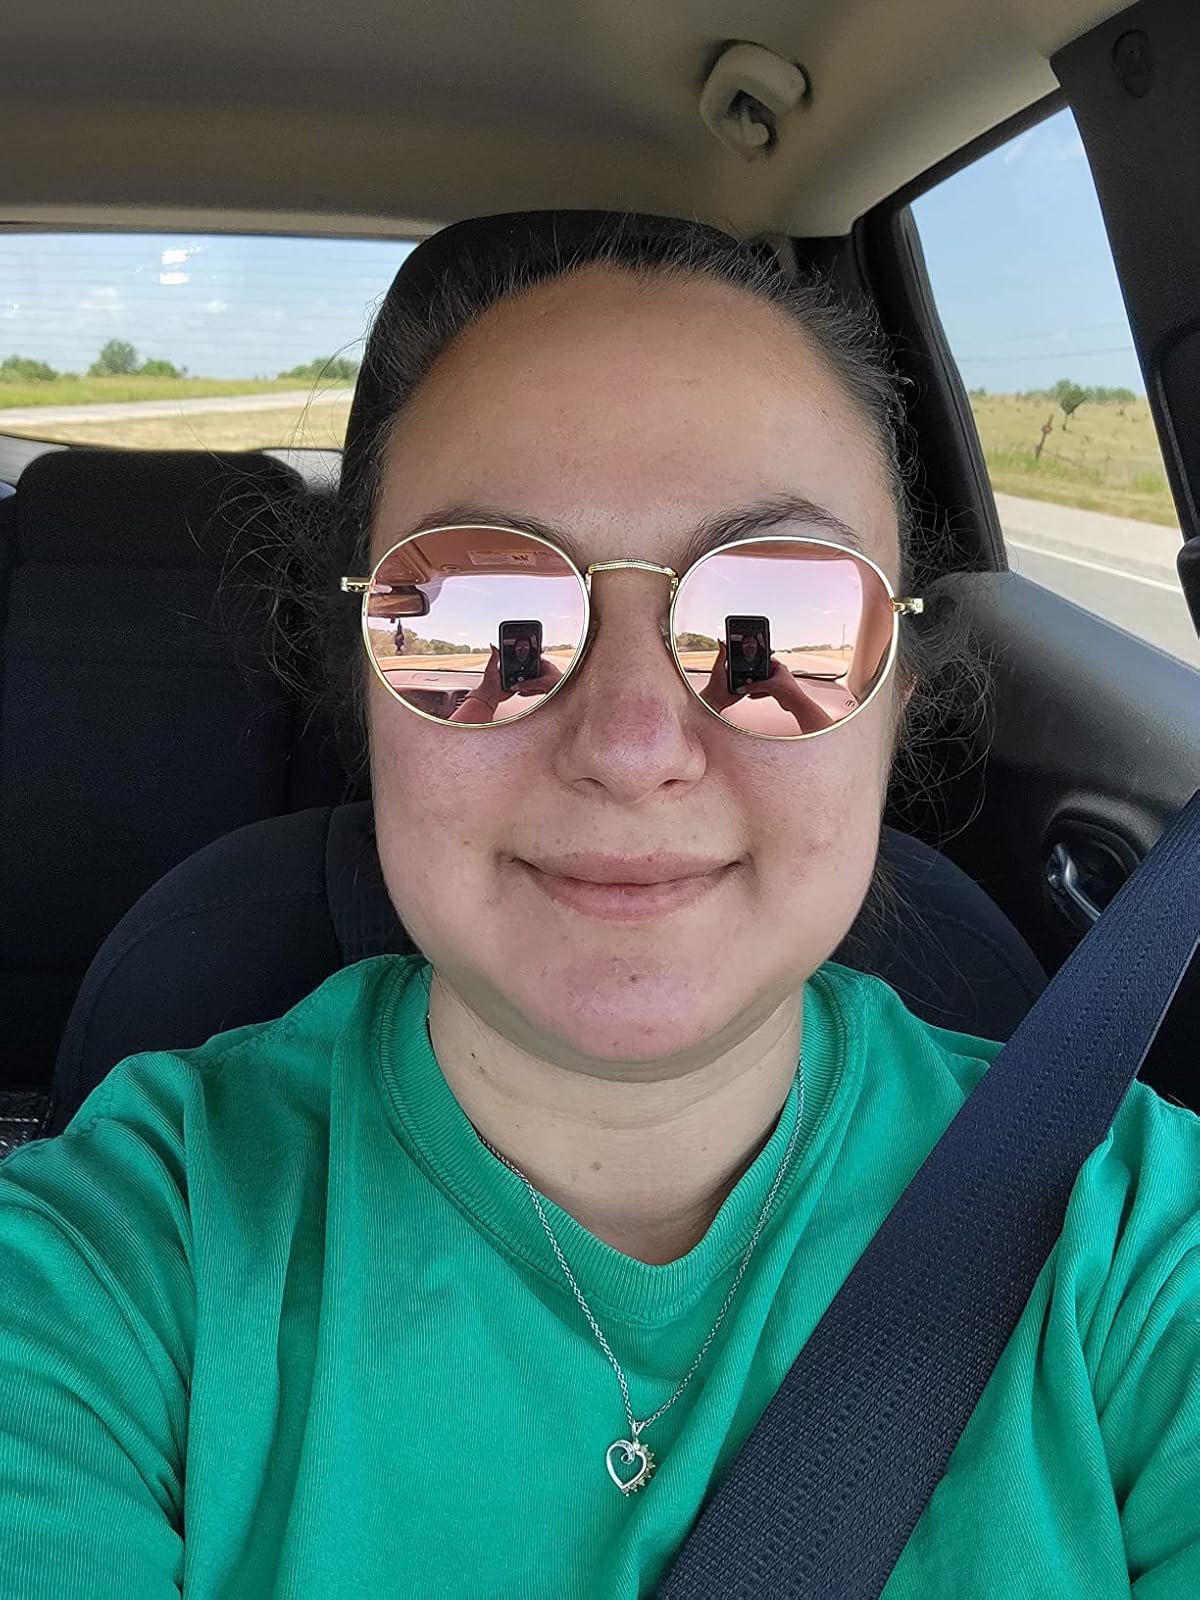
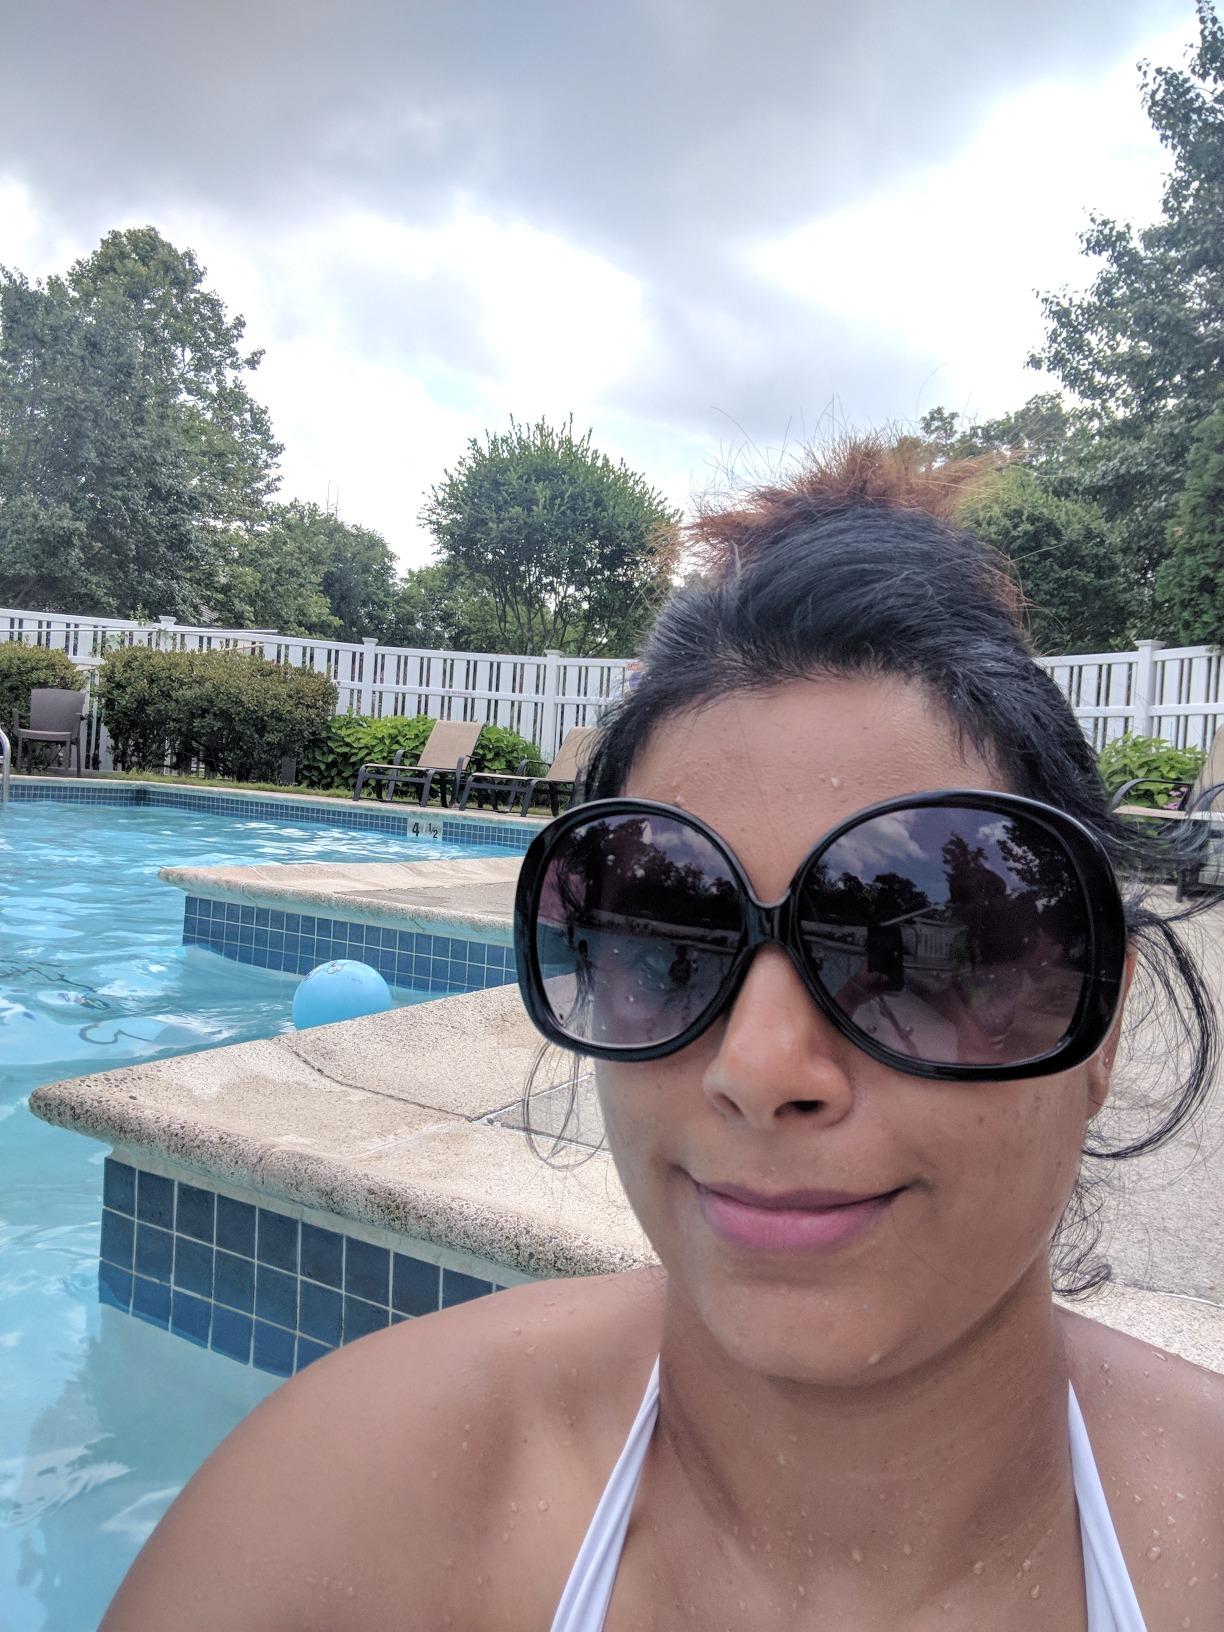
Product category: accessories_sunglasses
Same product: no